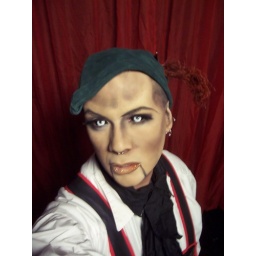
SAL-E as Wooden Doll in front of red curtain